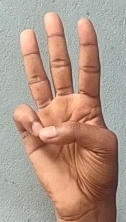
ASL sign: 6